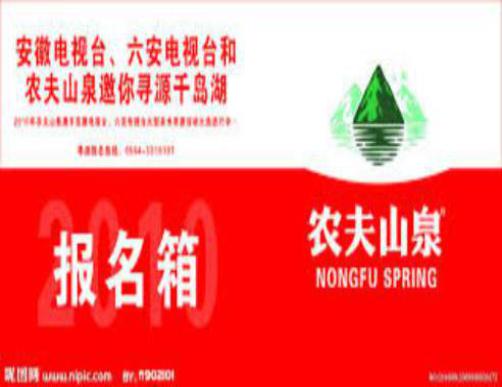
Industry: Necessities